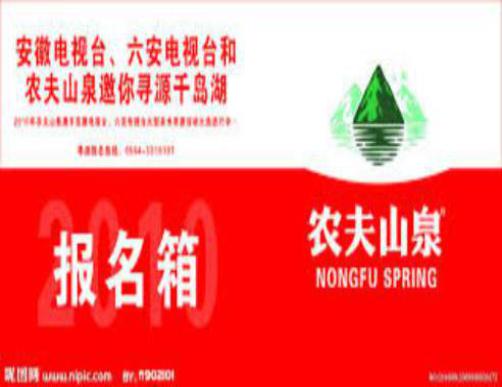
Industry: Necessities